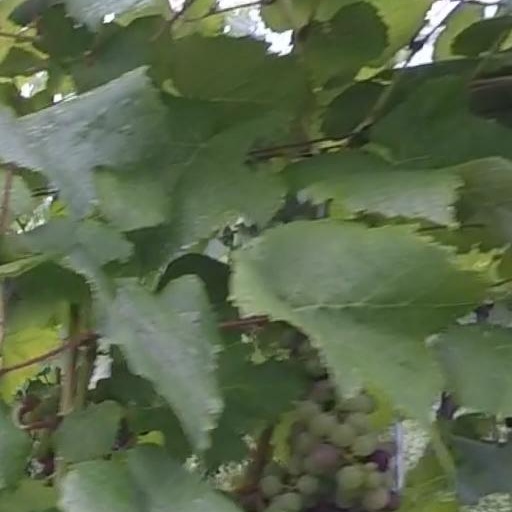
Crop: grape